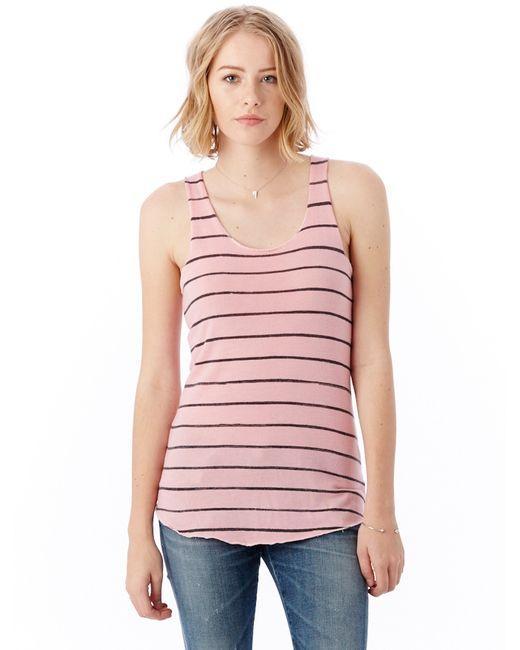
Damen bedrucktes Magier Racer Tank T-Shirt